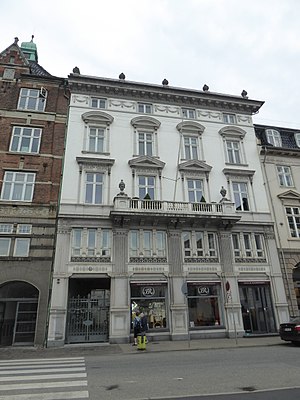
Bruun Rasmussen Kunstauktioner
Bruun Rasmussen i Bredgade.
Bruun Rasmussen Kunstauktioner er et dansk auktionshus grundlagt 1948 i Bredgade 33 i København af kunsthandler Arne Bruun Rasmussen. Det ejes og drives i dag af Jesper, Frederik og Alexa Bruun Rasmussen.